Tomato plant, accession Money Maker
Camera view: vertical (180 deg); turntable rotation: 240 degrees
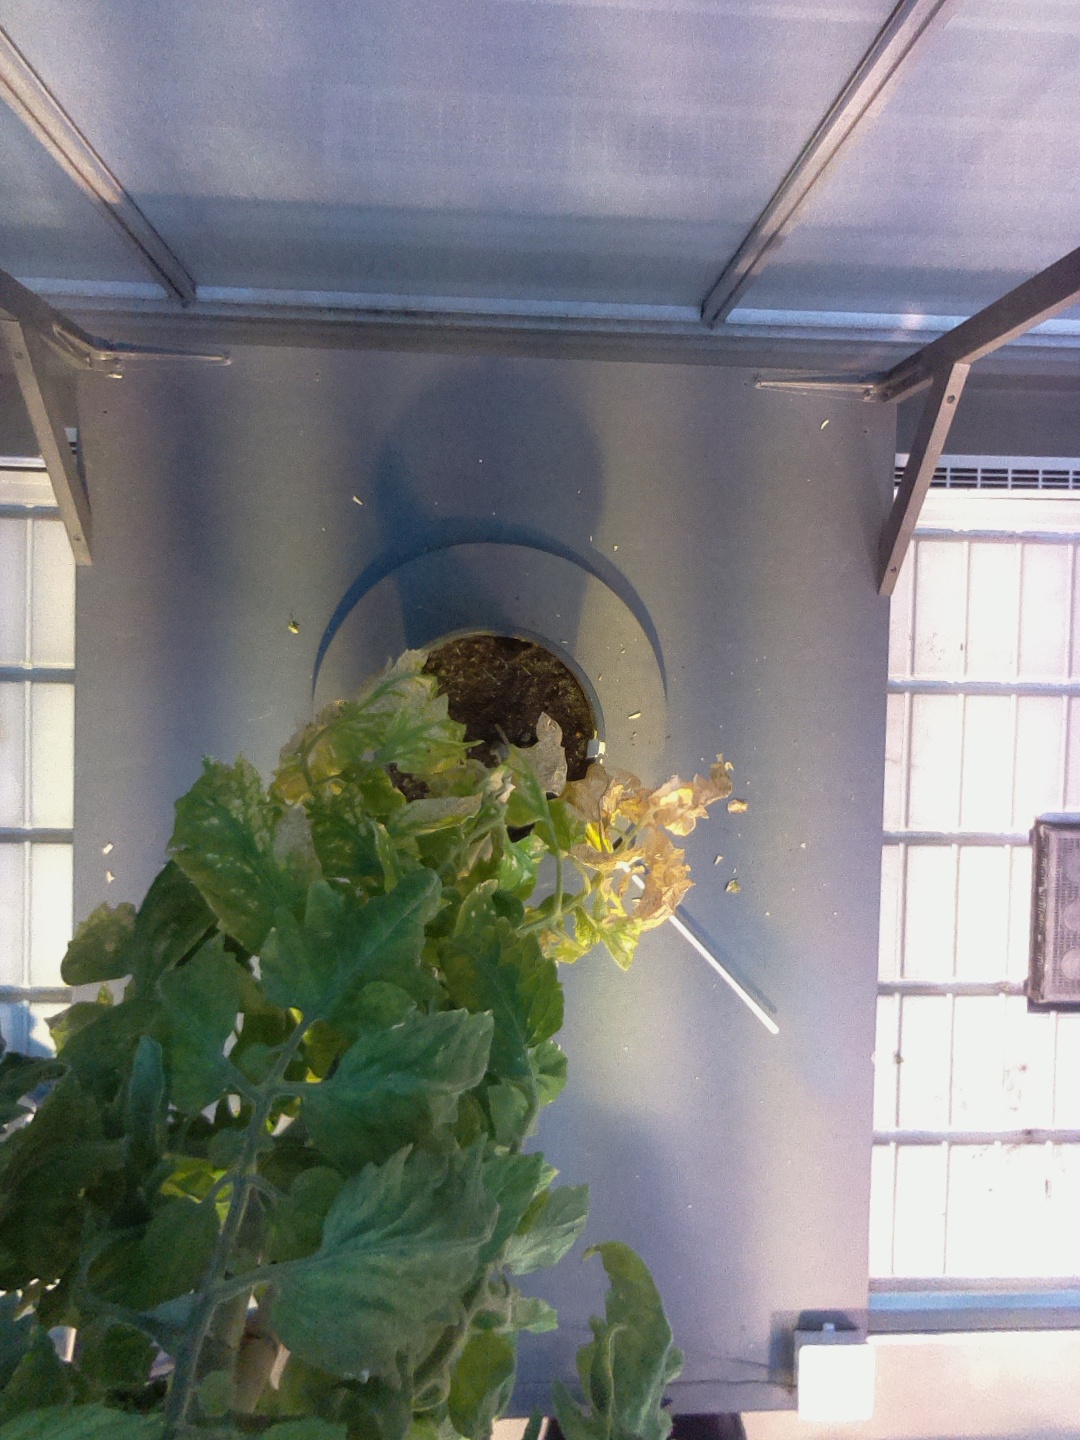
BBCH growth stage 79: 90% -100% of final fruit size